My Poland. On Recalling and Forgetting

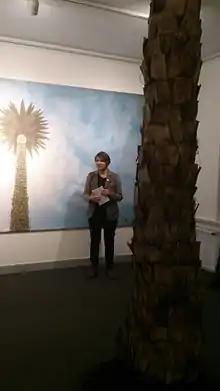
Curator Rael Artel talking in front of the installation "Greeting from the Jerusalem Avenue" by Polish artist Joanna Rajkowska

My Poland. On Recalling and Forgetting is the first Holocaust-themed art exhibition in Estonia, taking place at Tartu Art Museum in early 2015, seventy years after the end of World War II and the liberation of the Nazi extermination camps.